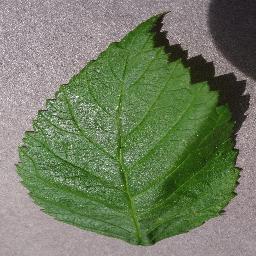
Label: Raspberry___healthy